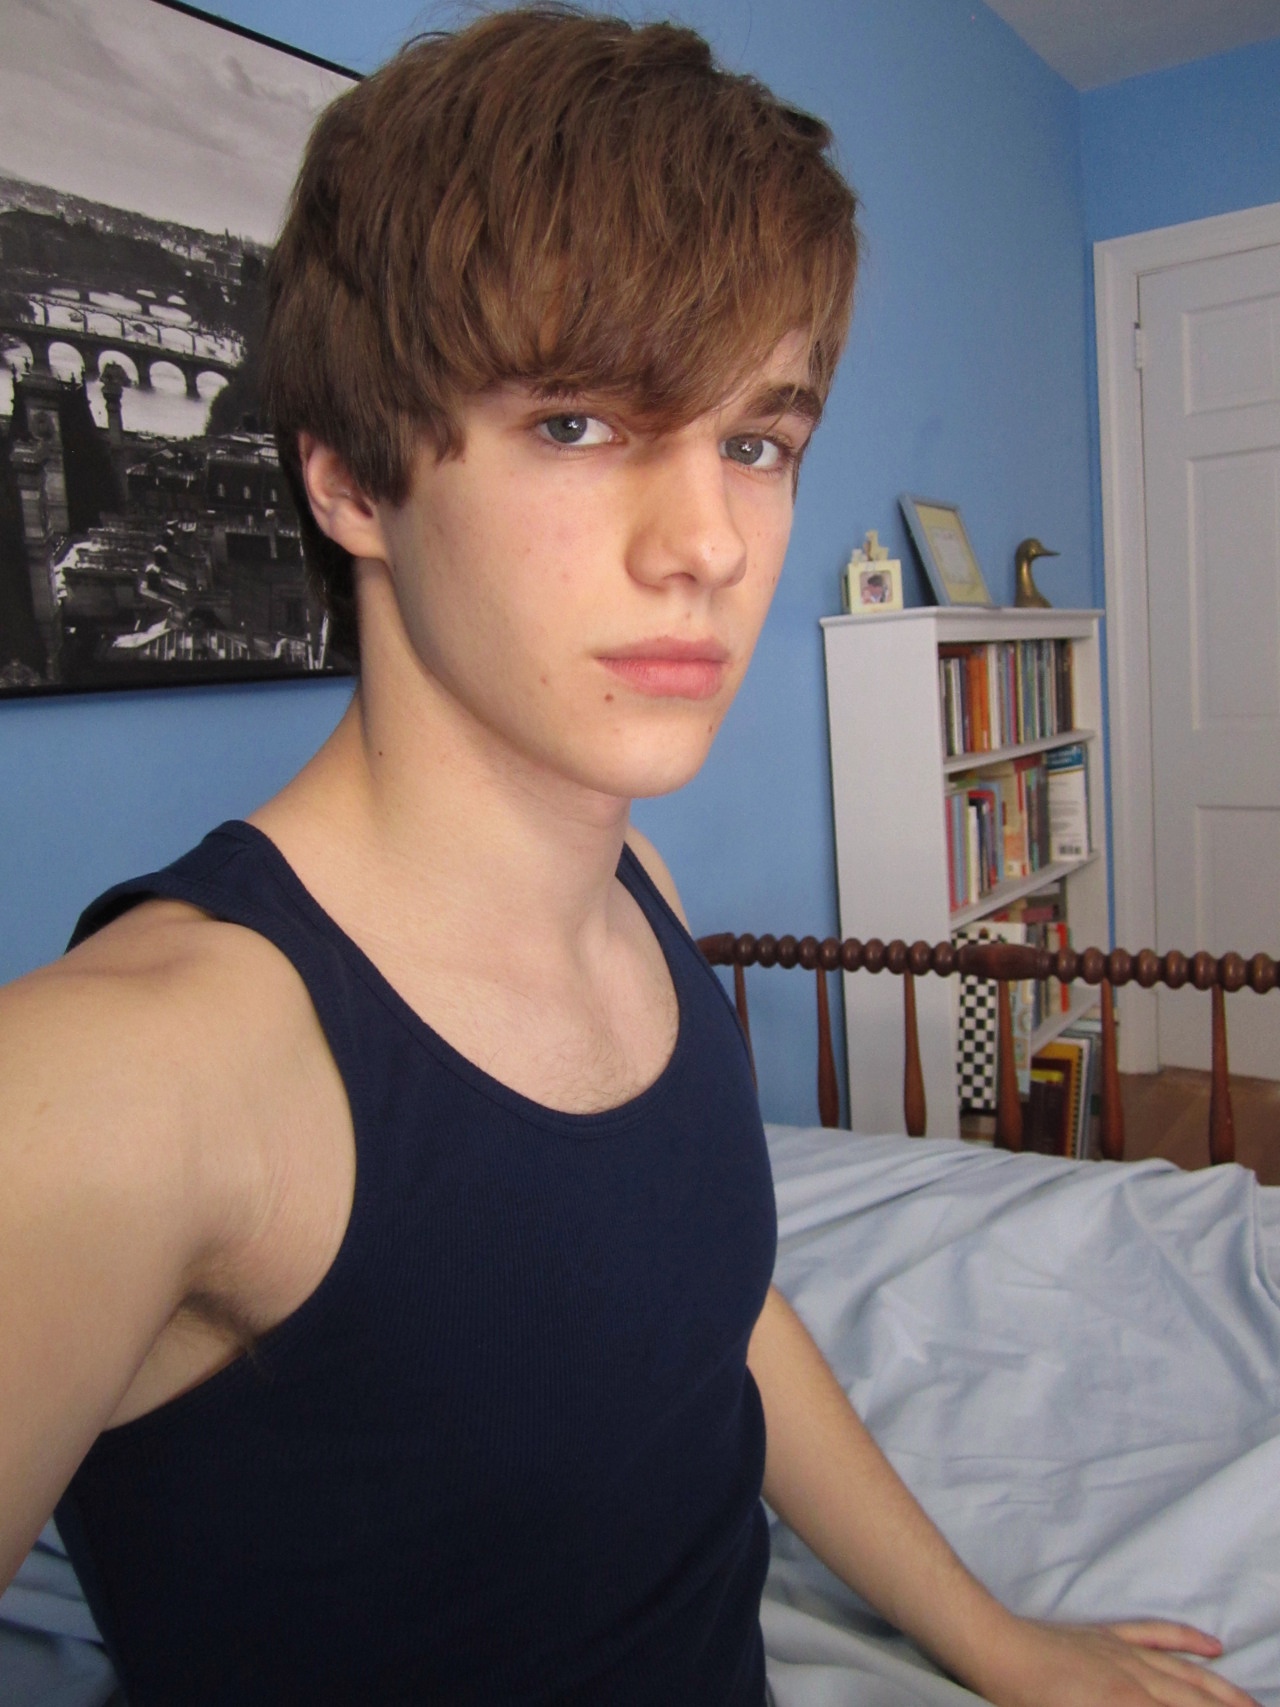
Gender: men